Kang bed-stove

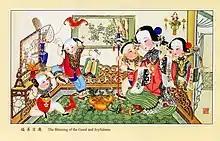
The blessing of the good and the joyfulness. The lady of the house is accompanied by a maid. The children are playing around the mother on the "kang". The artist Gao Yinzhang lived 1835–1906.

Like the European masonry stove, a massive block of masonry is used to retain heat. While it might take several hours of heating to reach the desired surface temperature, a properly designed bed raised to sufficient temperature should remain warm throughout the night without the need to maintain a fire.